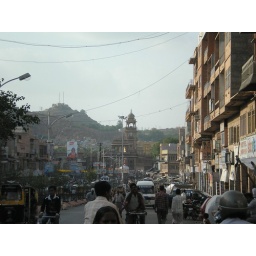
The clock was built by the British, it is known as the clock tower